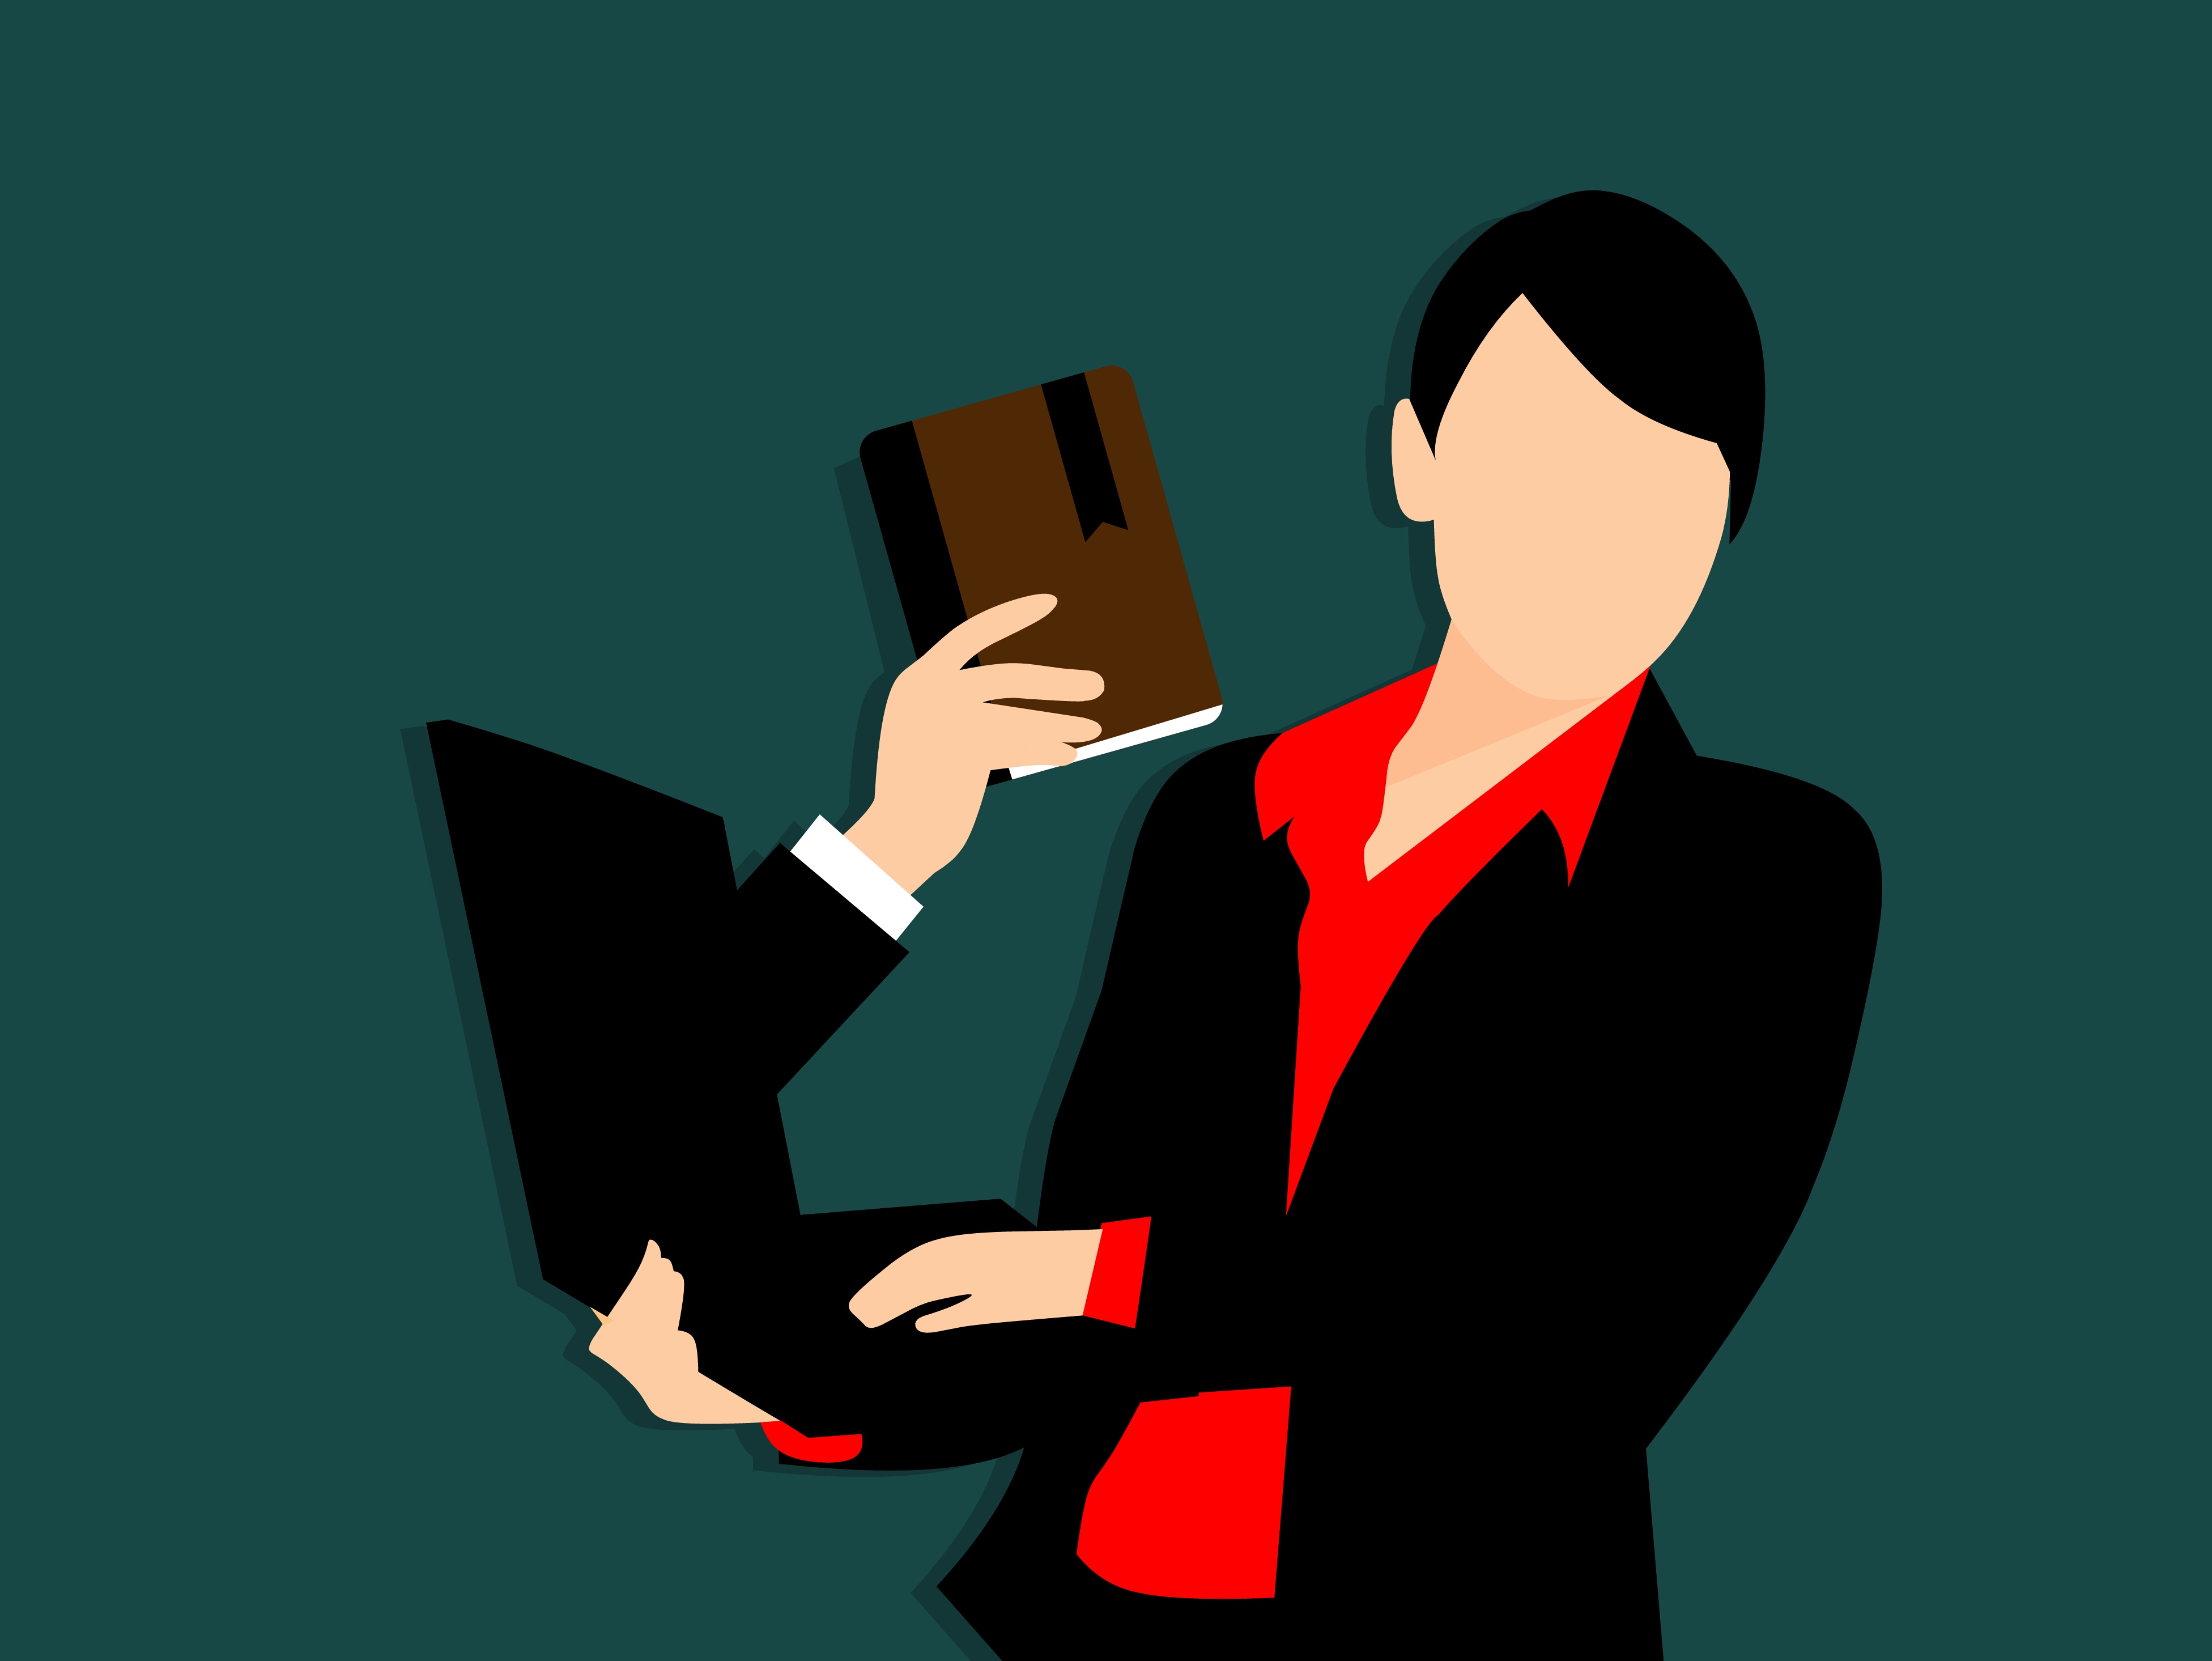
elearning, hand, laptop, holding, book, ebook, internet, technology, concept, read, education, library, electronic, online, encyclopedia, learning, media, school, download, symbol, information, business, flat, knowledge, document, modern, studying, content, reading, communication, woman, teacher, man, gentleman, male, human behavior, illustration, art, conversation, fictional character, computer wallpaper, font